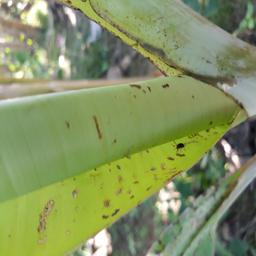
Label: BANANA APHIDS